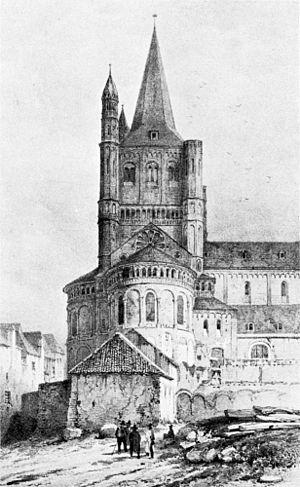
Église Saint-Martin de Cologne, vue depuis le nord, lithographie de 1840.
L'église Saint-Martin, en allemand Groß St. Martin est une des douze églises romanes qui subsistent à Cologne et dont la sauvegarde est appuyée par l’association Förderverein Romanische Kirchen Köln. Elle se dresse au-dedans du périmètre de la vieille ville, quoiqu’elle se trouve aujourd’hui étroitement enserrée de maisons d’habitation et de commerce datant principalement des années 1970 et 80. Cette basilique à trois vaisseaux, au chevet en forme de trèfle, et au massif clocher de croisée doté de quatre clochetons d’angle, est parmi les monuments emblématiques les plus marquants de la ville de Cologne, contribuant à façonner la silhouette de la cité le long de la rive gauche du Rhin.